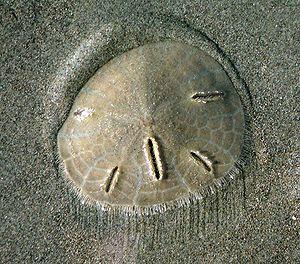
L'ordre des clypéastéroïdes regroupe des oursins plats, dont plusieurs espèces sont appelées en anglais « sand dollar » du fait de leur ressemblance avec une grosse pièce.
Neognathostomata est un super-ordre d'oursins irréguliers.